Salahuddin Lavlu

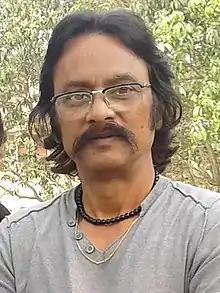
Lavlu in 2017

Salahuddin Lavlu (born 24 January) is a Bangladeshi television film director, actor, and screenwriter. His works generally consist of single episode television dramas and telenovelas. His notable works include "Ronger Manush" (2004), "Vober Hat" (2007), "Ghor Kutum" (2008), "Alta Sundori" (2009) and "Sakin Sarisuri" (2009), Har Kipte (2011), Kobuliotnama (2015), The Village Engineer (2016), Shonar Pakhi Rupar Pakhi (2017) and Priyo Din Priyo Raat (2018). Salahuddin Lavlu is the president of the Directors Guild.